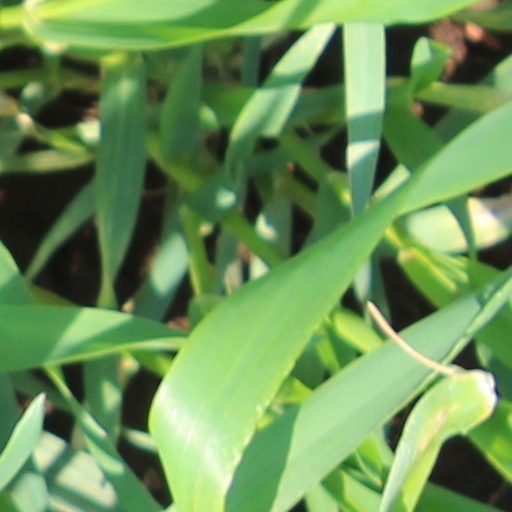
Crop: wheat